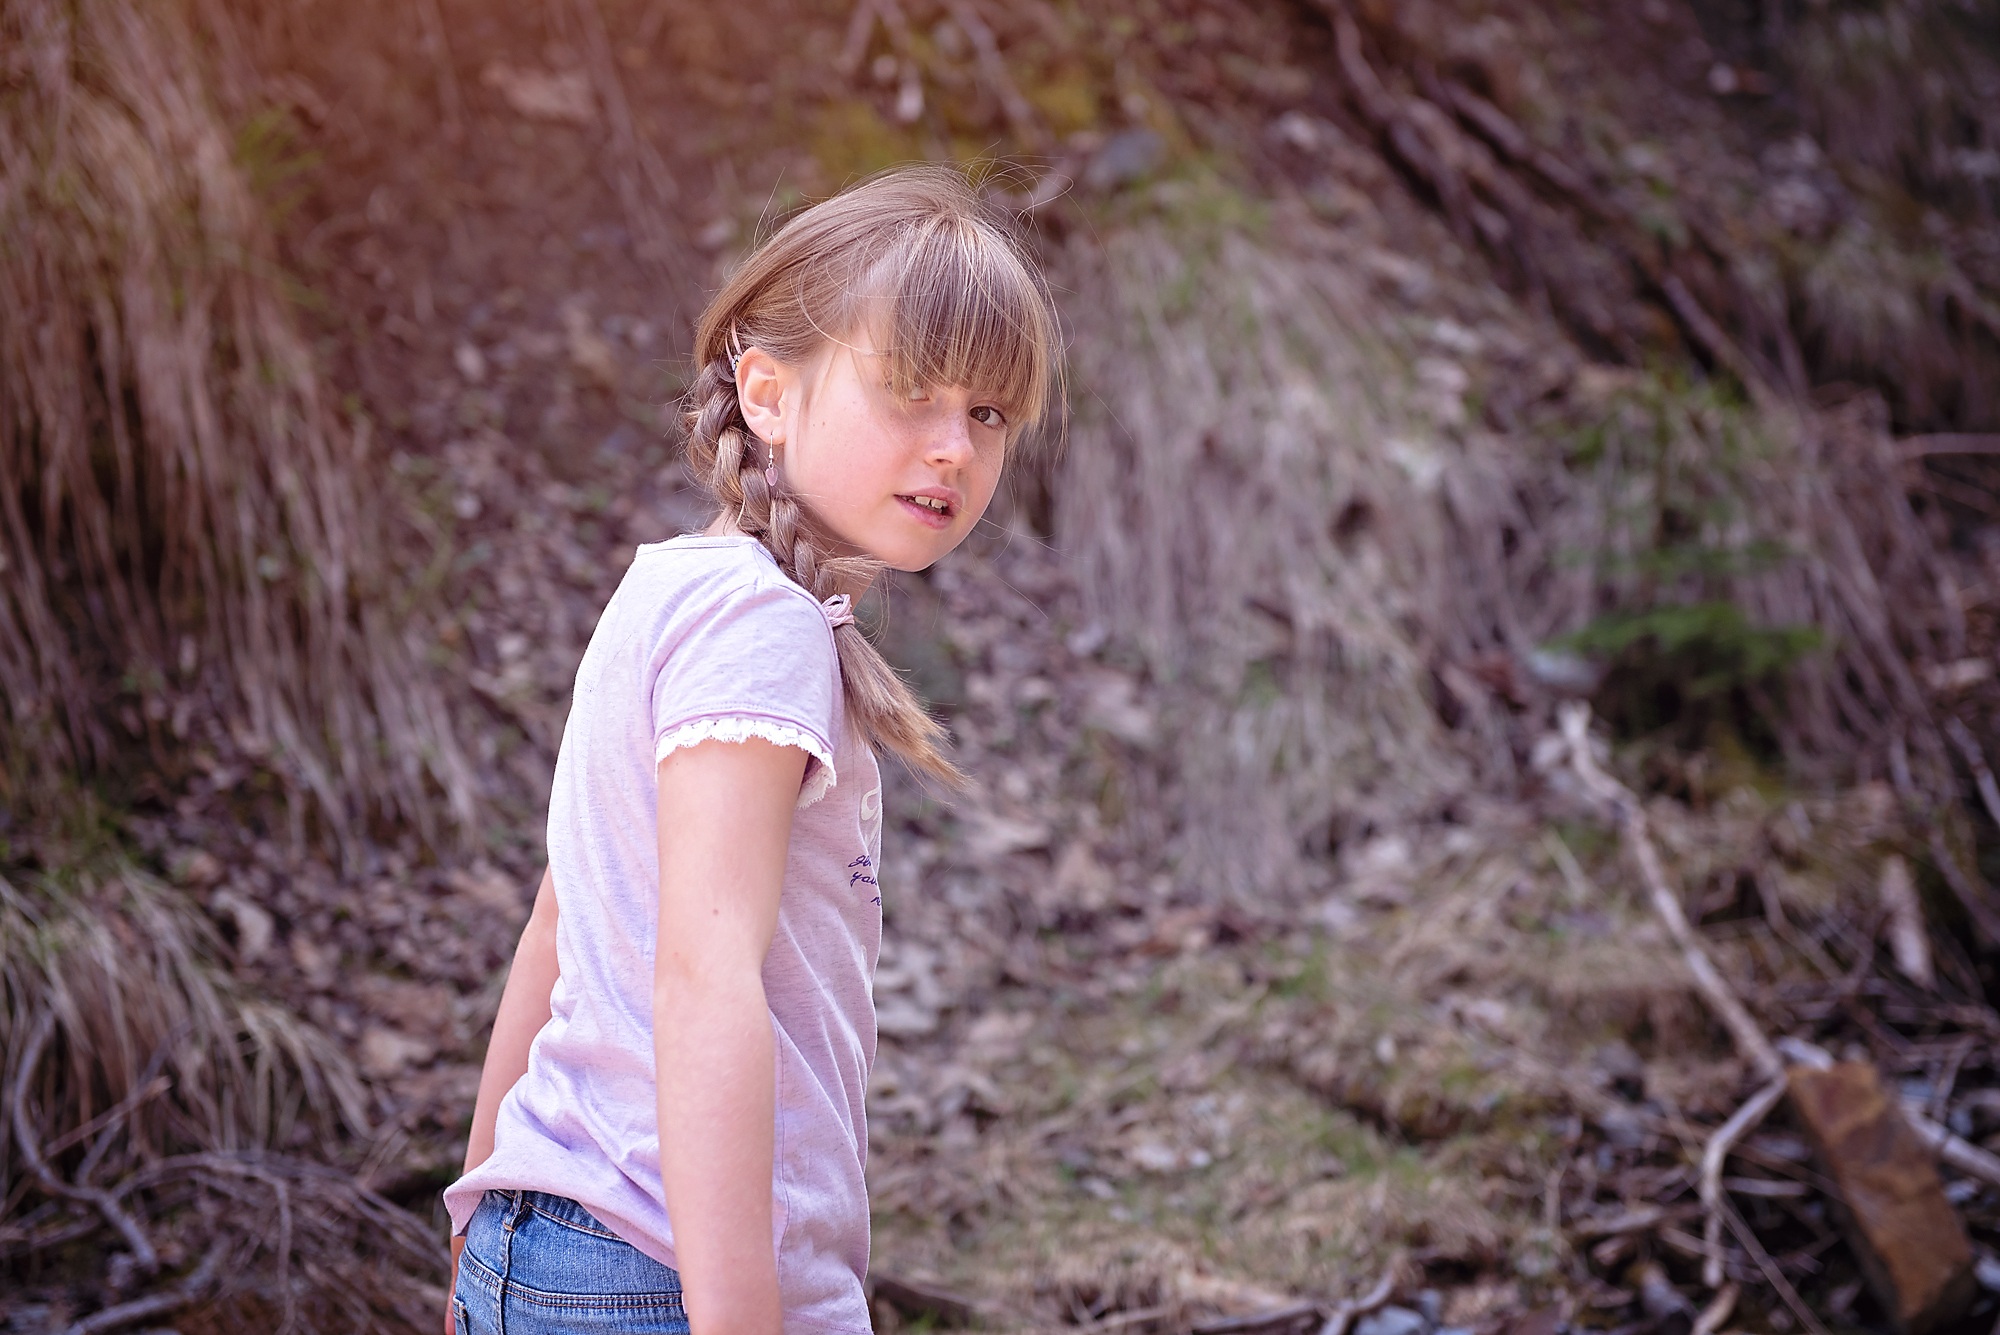
nature, forest, grass, person, people, girl, portrait, spring, autumn, child, human, season, face, toddler, blond, out, woodland, portrait photography